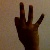
The image shows a hand gesture representing the number 9 in Indian Sign Language.